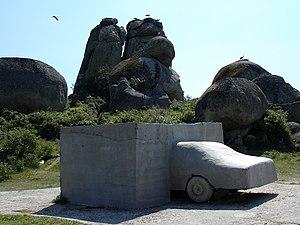
Le Musée Vostell Malpartida est situé dans le Monument naturel Los Barruecos, dans la localité espagnole de Malpartida de Cáceres. Le Musée Vostell Malpartida abrite des œuvres de l'artiste Wolf Vostell, la collection Fluxus - Donation Gino Di Maggio et une collection d'artistes conceptuels.
Wolf Vostell est un artiste allemand né à Leverkusen en 1932, mort à Berlin en 1998.